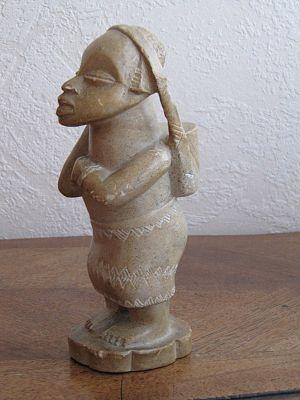
Statuette en pierre de Mbigou, Gabon
La pierre de Mbigou est extraite à Mbigou, au Gabon.